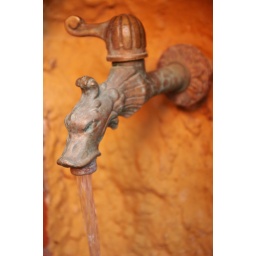
love this water tap. gives water to my dog during the last week in Varigotti (italy).